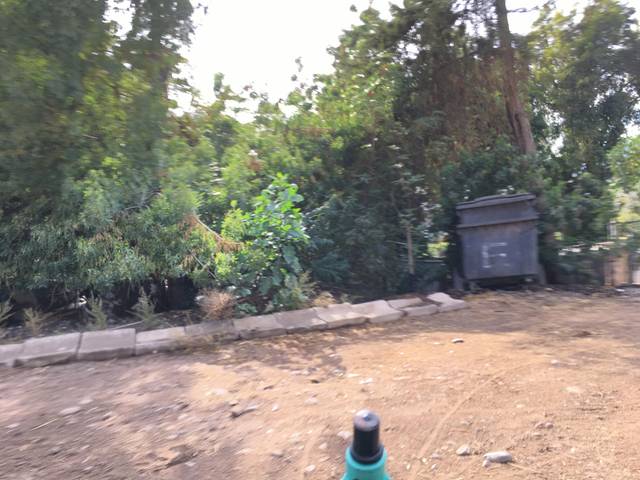
Region: Chile
Coordinates: -33.408, -70.607